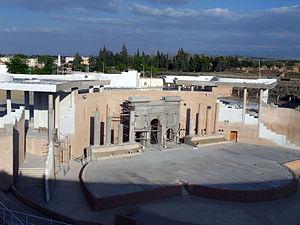
Une injure au site romain magnifique qui est là, à côté et au-dessous de ce pitoyable théâtre! Un frons scaenae en béton, il fallait y ""penser""."
Le festival international de musique de Timgad, est un festival culturel annuel place parmi les rendez-vous culturels et artistiques de premier catégorie, dans la wilaya de Batna et en Algérie.
Timgad ou Thamugadi, surnommée la « Pompéi de l'Afrique du Nord » est une cité antique située sur le territoire de la commune éponyme de Timgad, dans la wilaya de Batna dans la région des Aurès, au Nord-Est de l'Algérie.